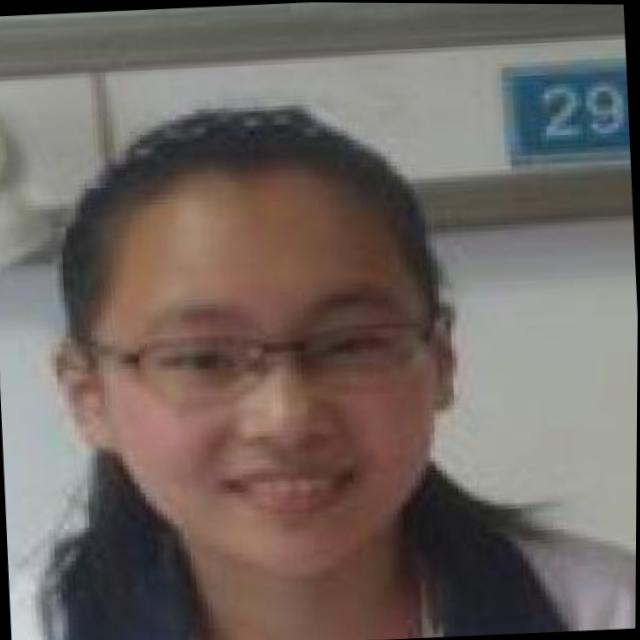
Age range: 13-20